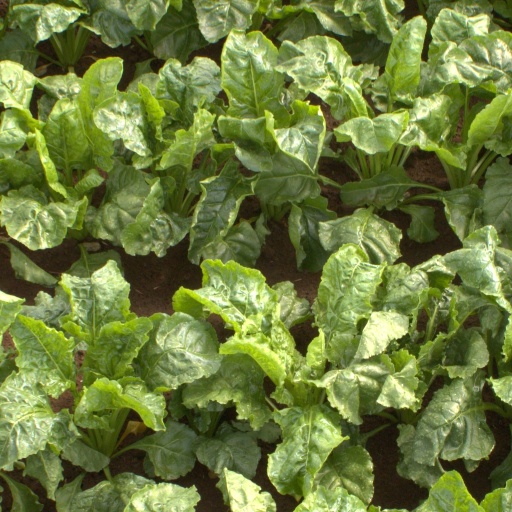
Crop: sugar beet